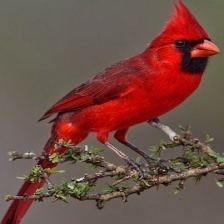
Species: NORTHERN CARDINAL
Scientific name: CARDINALIS CARDINALIS